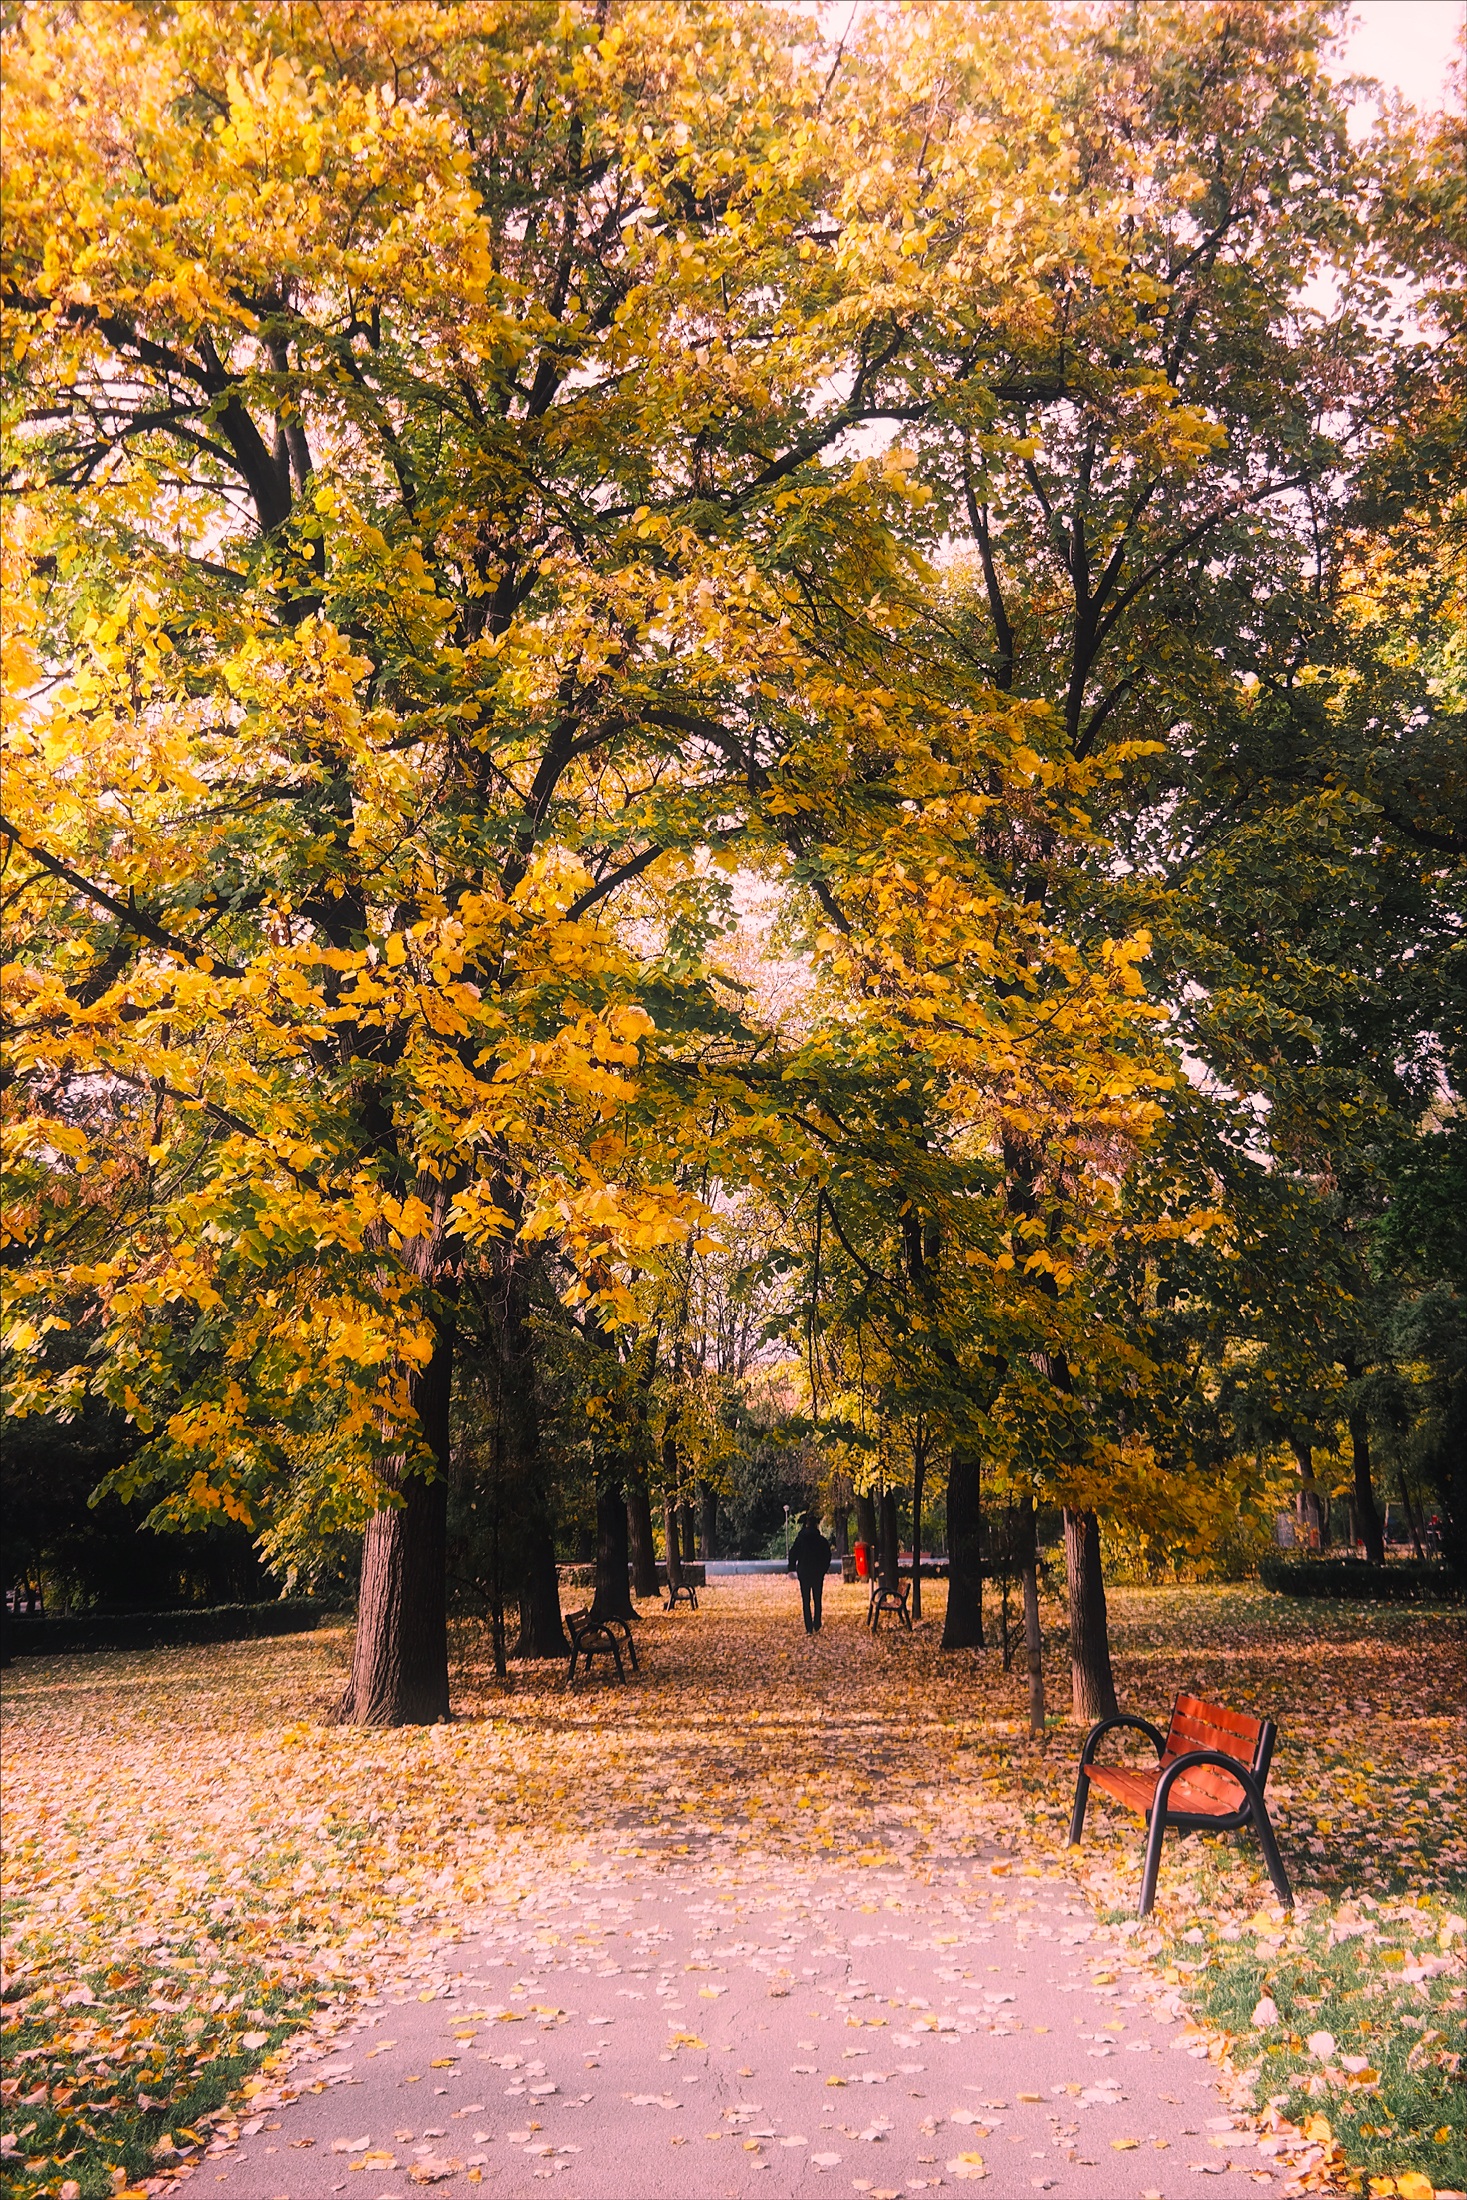
landscape, tree, nature, path, plant, leaf, fall, flower, country, foliage, rural, scenic, autumn, park, botany, garden, season, maple tree, trees, leaves, outdoors, hdr, deciduous, beautiful, fallen, woodland, benches, romania, public park, walking trail, woody plant